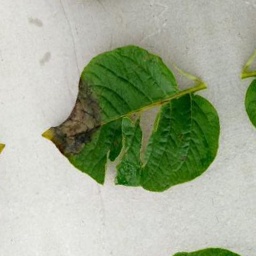
Etiqueta: Late Blight